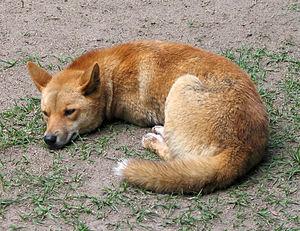
Le dingo ou warrigal est un chien sauvage de la famille des Canidés, provenant probablement d'une population de chiens retournés à l'état sauvage et ayant ainsi formé une sous-espèce, plutôt qu'une espèce distincte. Ces chiens domestiques ont été introduits par l'homme il y a environ quatre mille ans. Leur aire de répartition se situe en Asie du Sud-Est d'où il est originaire, il est également présent en Australie.